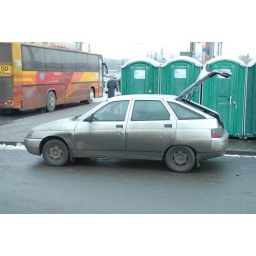
Every car is more dirty in St. Petersburg to prevent thieves from stealing it (among other things)